Answer in natural language. Considering the relative positions, is black colour television above or below brown wooden desk? Choose between the following options: below or above
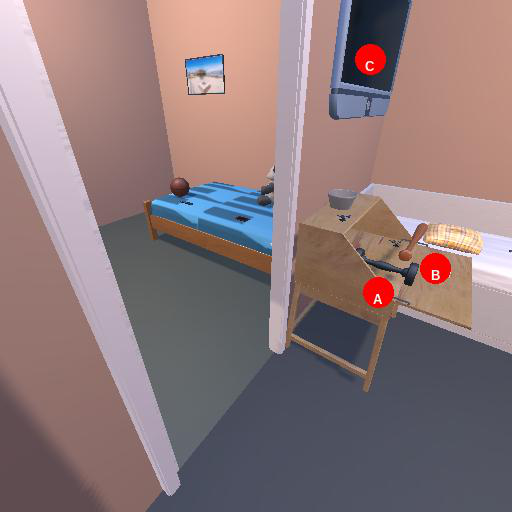
<answer>above</answer>